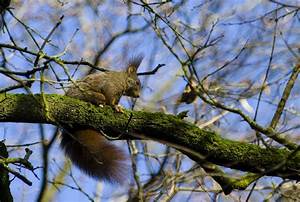
Label: squirrel